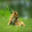
Label: cat